List of birds of Ireland

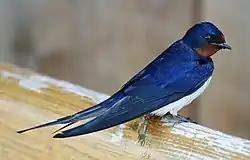
Barn swallow, a very common summer visitor.

The Paridae are mainly small stocky woodland species with short stout bills. Some have crests. They are adaptable birds, with a mixed diet including seeds and insects.